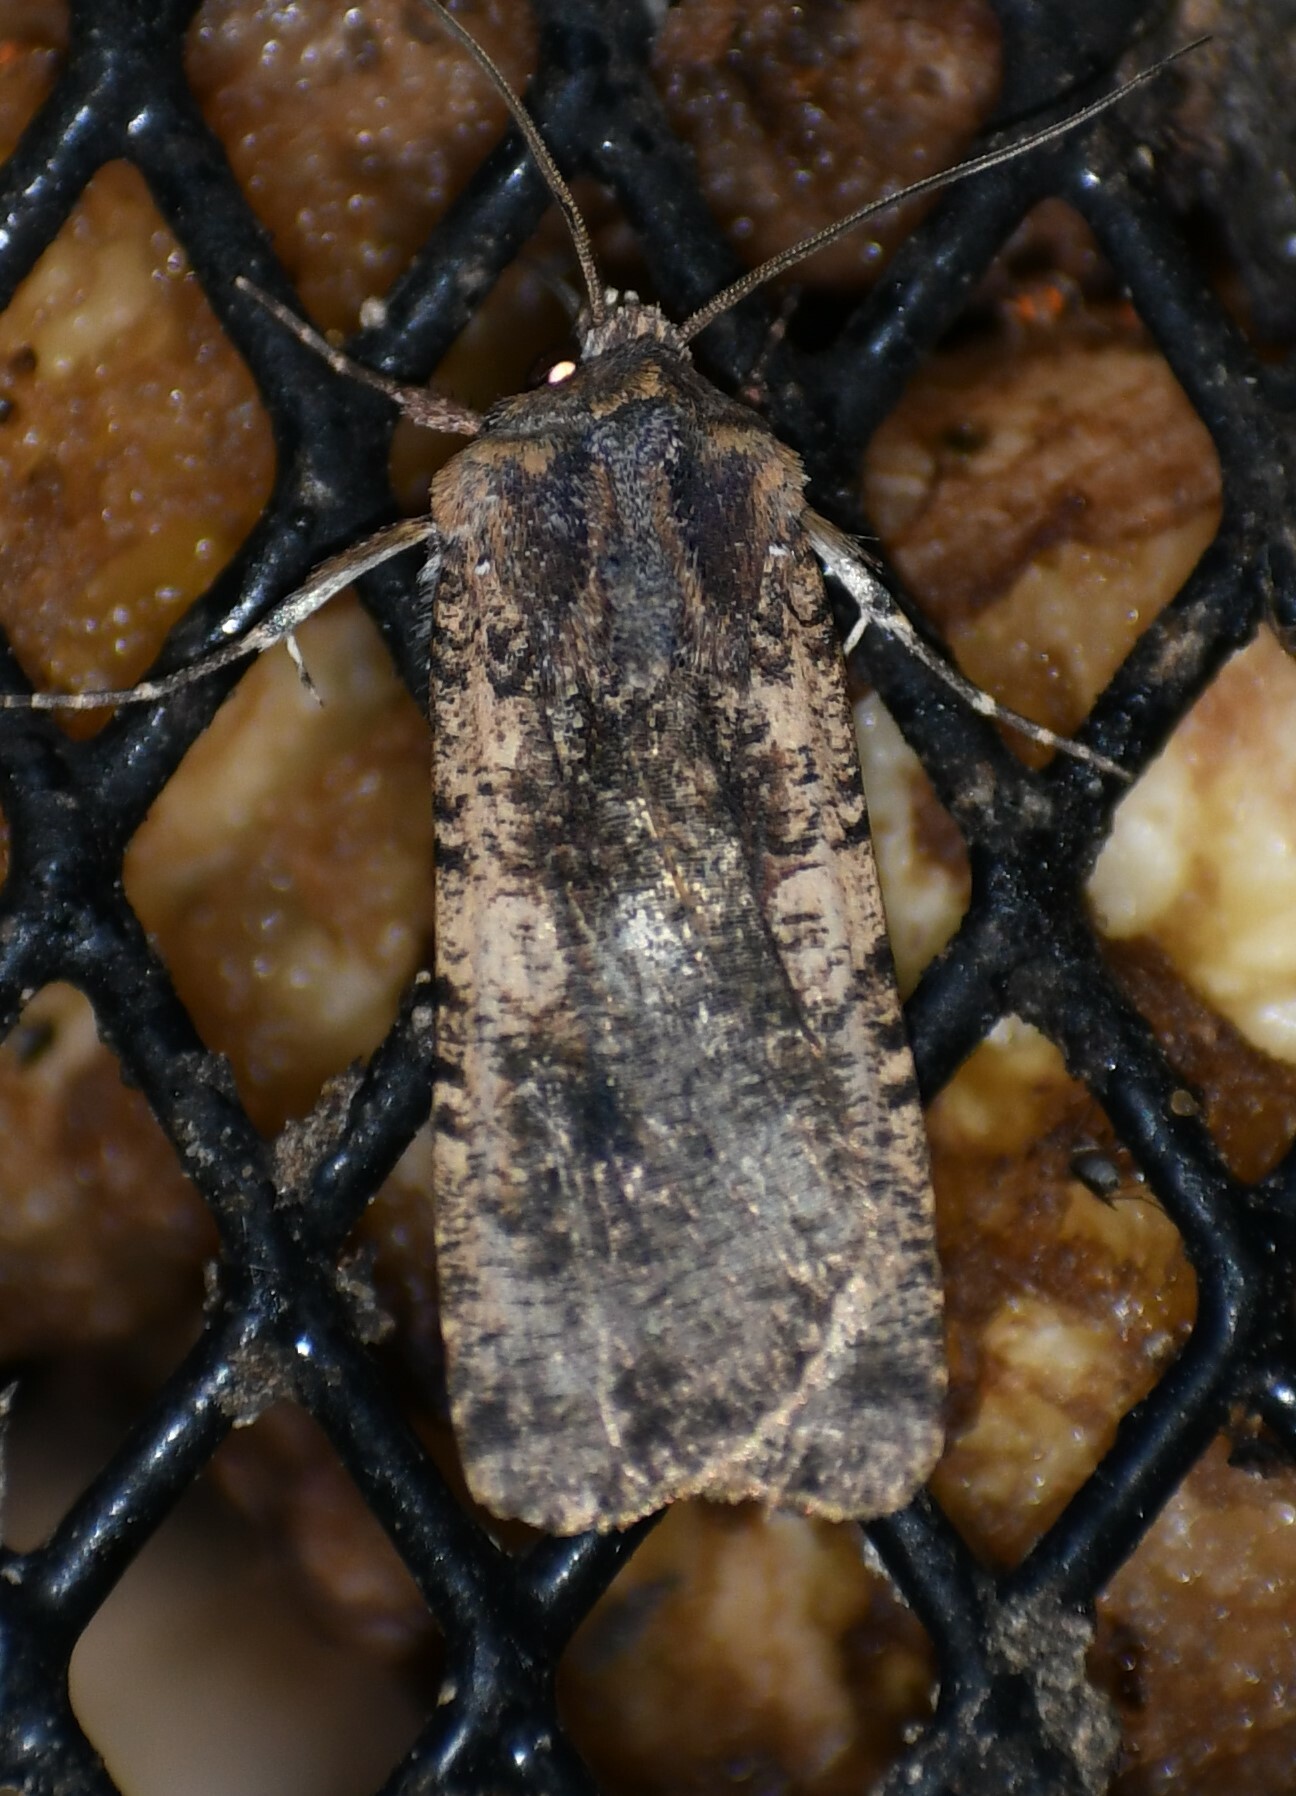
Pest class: cutworms